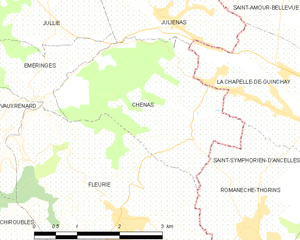
Carte des communes françaises